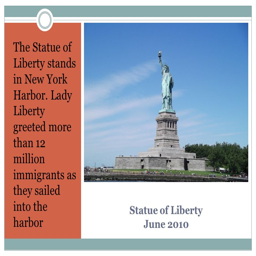
the statue of liberty stands